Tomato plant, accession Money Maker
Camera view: horizontal (90 deg, fisheye); turntable rotation: 210 degrees
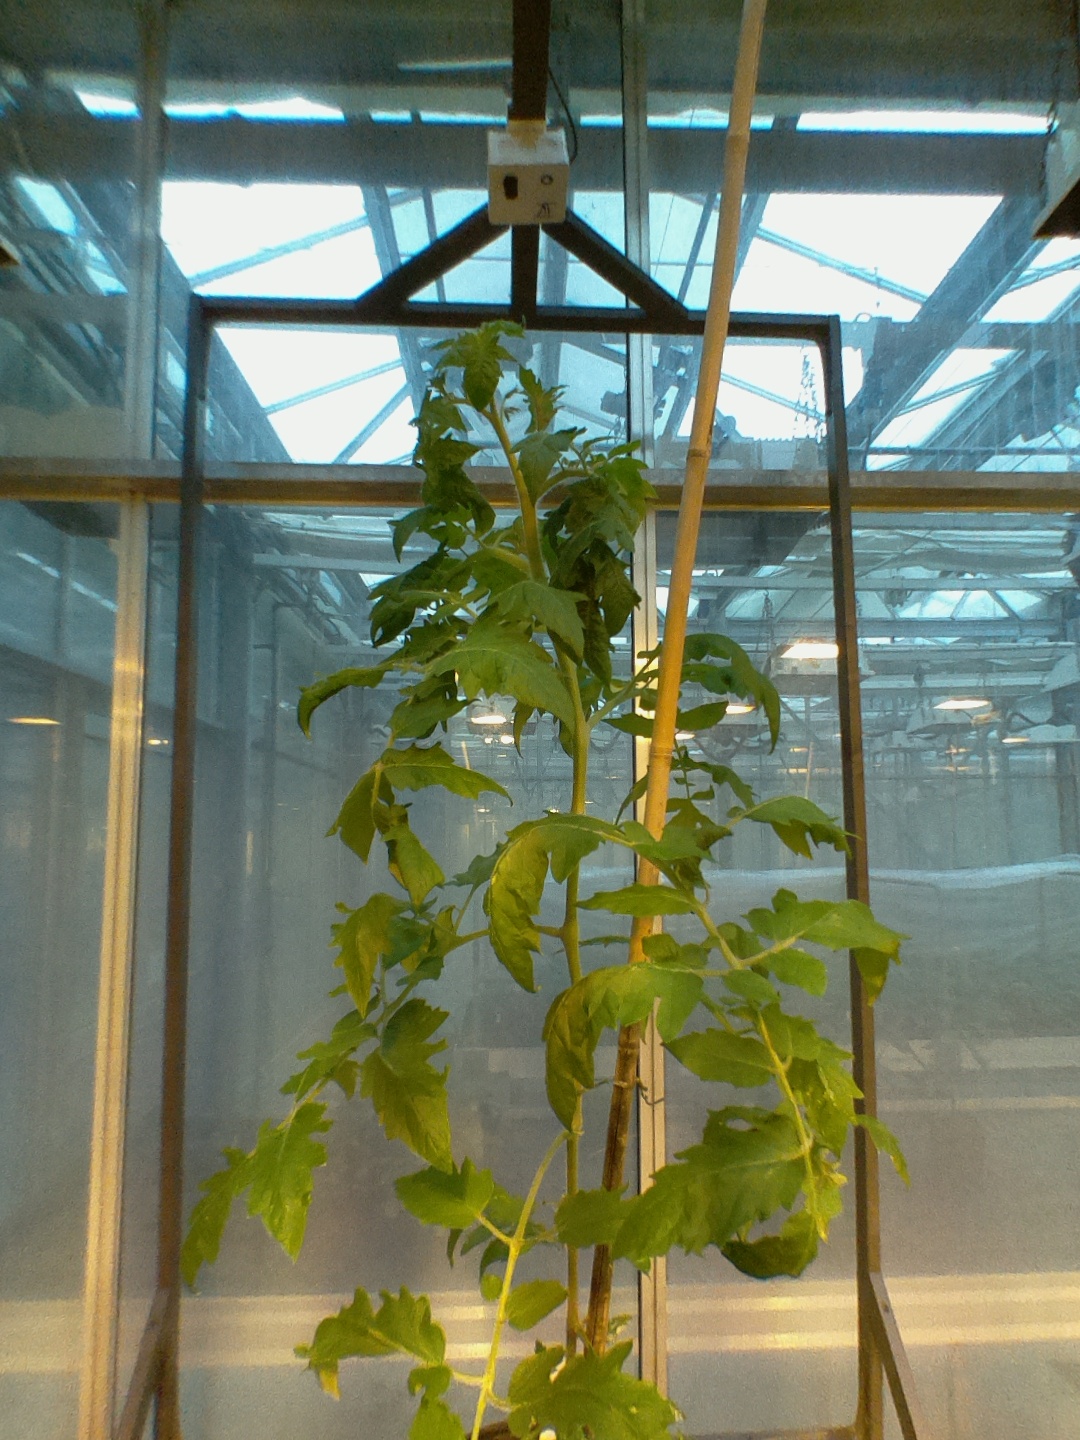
BBCH growth stage 17: 14 of true leaves visible